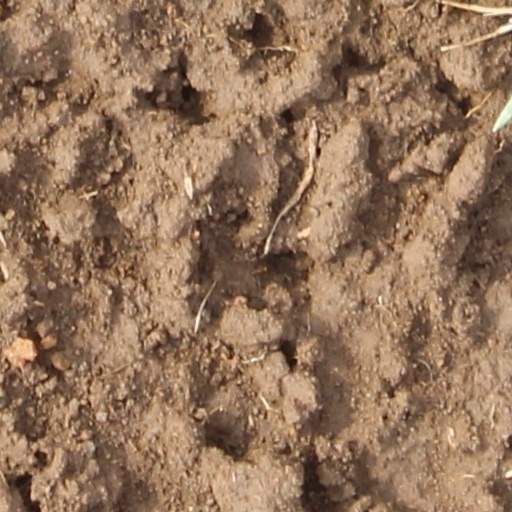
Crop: wheat